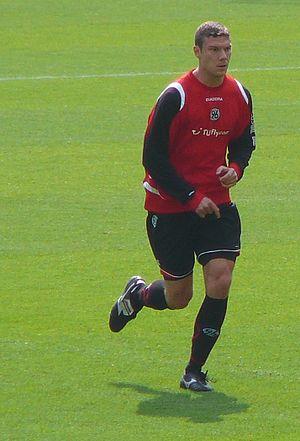
Vinícius Bergantin est un footballeur brésilien né le 31 juillet 1980 à Salto au Brésil. Il évolue actuellement comme défenseur pour l'Americana Futebol Ltda. en Série B brésilienne.